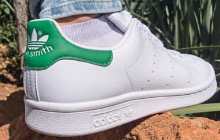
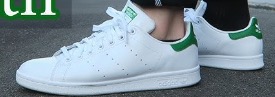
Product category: misc
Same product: yes